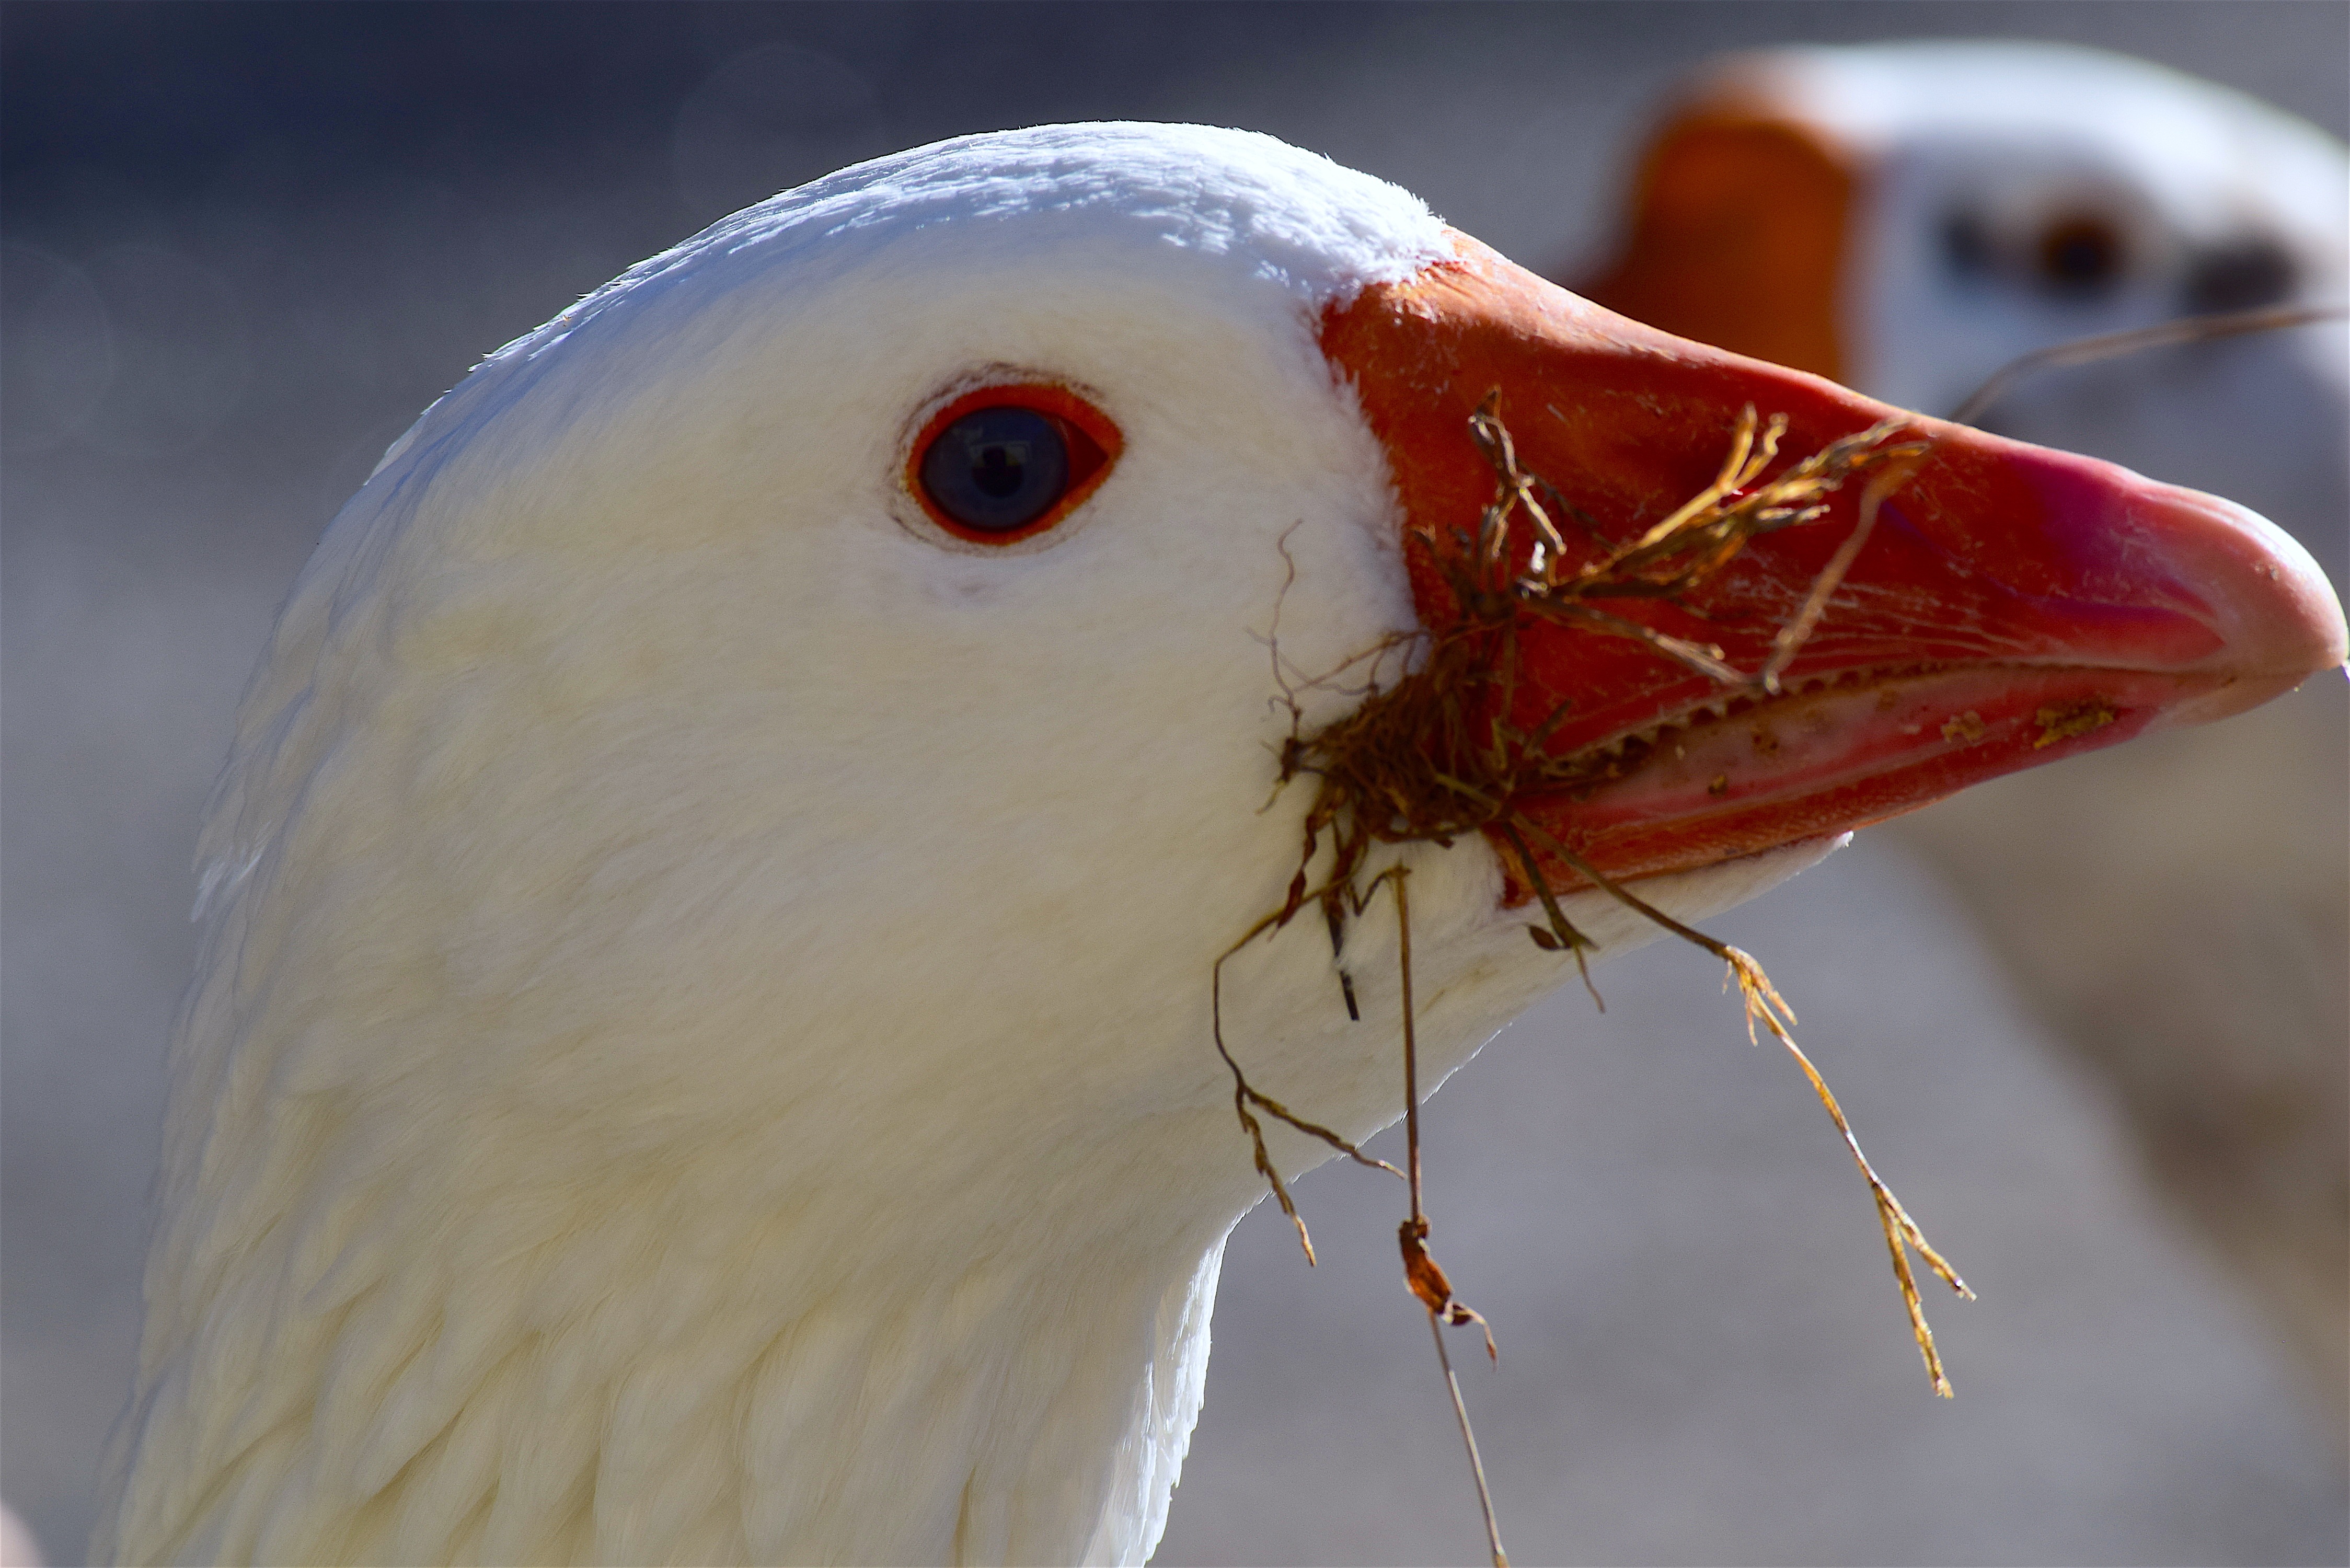
nature, bird, wing, white, farm, sunlight, animal, profile, wildlife, rural, portrait, beak, feather, fowl, fauna, poultry, close up, outdoors, face, messy, goose, domestic, waterfowl, water bird, macro photography, organism, ducks geese and swans